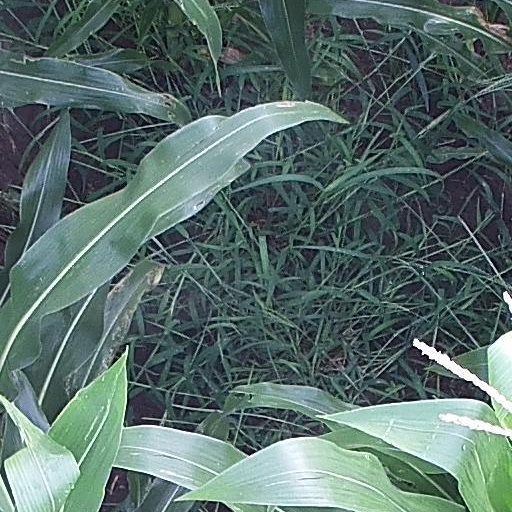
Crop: maize; corn